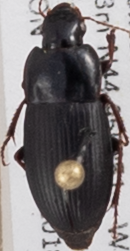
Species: Harpalus opacipennis
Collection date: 2018-07-26
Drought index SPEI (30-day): -1.348
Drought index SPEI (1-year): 1.834
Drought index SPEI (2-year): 1.01